Rangan Style

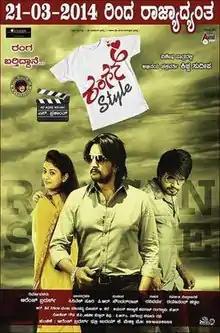

Rangan Style is a 2014 Indian Kannada-language romantic comedy drama film written and directed by Prashanth S starring Pradeep and Kanika Tiwari in the lead roles. This film also starring Sudeepa in an important guest role and also starring Rekha Das, Sadhu Kokila, Gurukiran, Sharath Lohitashwa, Tabla Nani and others. Film produced by Orange brothers under the banner Orange cinemas.